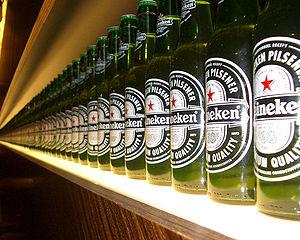
Heineken International /ˈɦɛi.nə.kən/ est un groupe brassicole d’origine néerlandaise fondé en 1873 par Gerard Adriaan Heineken. C’est, en 2015, le deuxième brasseur au niveau mondial, avec une part de marché en volume de 9,1 %, derrière Anheuser-Busch InBev et devant le Danois Carlsberg.